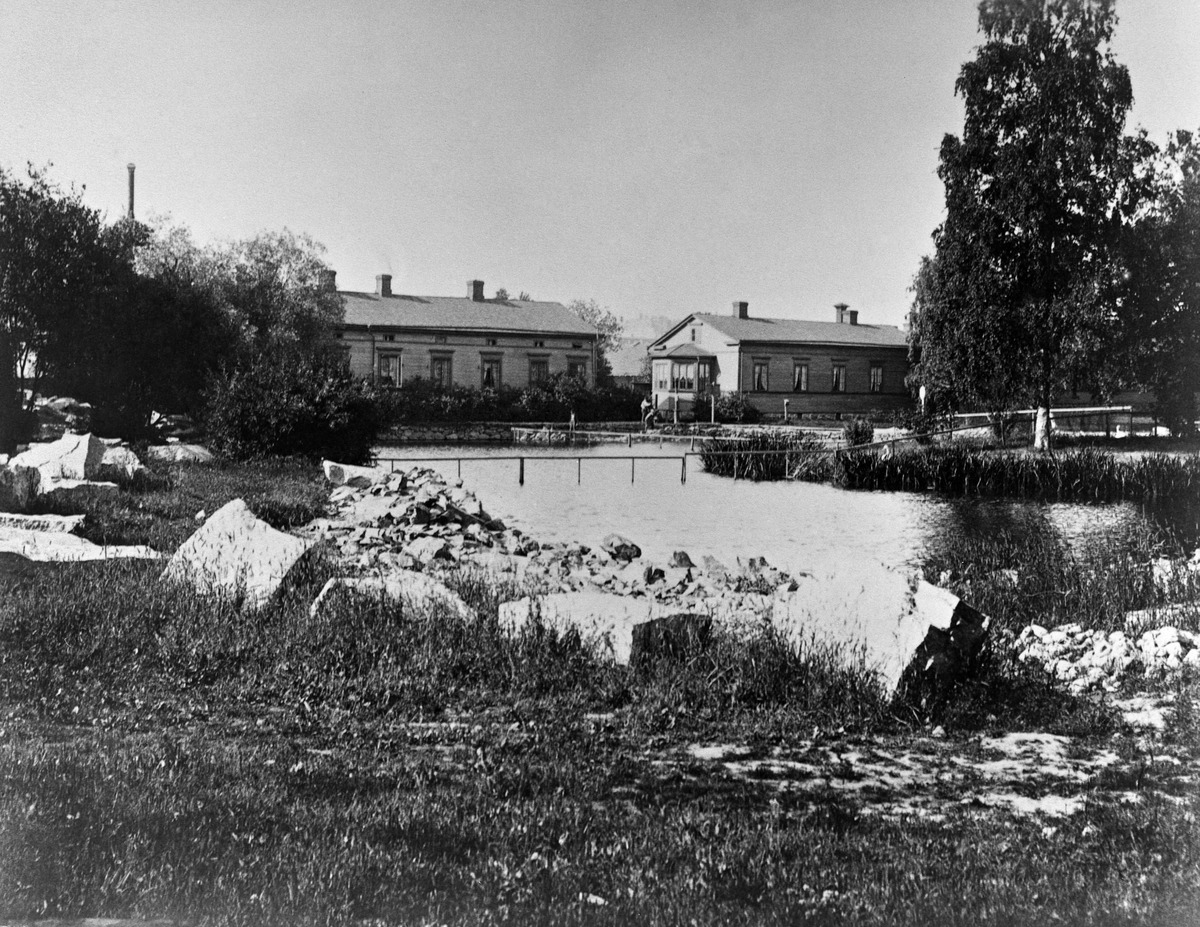
Kaisaniemen joutsenlammikko ja hotelli Villensauna, Hotel Wilhelmsbad
sisällön kuvaus: Kaisaniemen joutsenlammikko ja hotelli Villensauna, Hotel Wilhelmsbad mustavalkoinen
Ajankohta: kuvausaika 1890
Paikka: Suomi, Uusimaa, Helsinki, Kluuvi Helsinki, Kaisaniemi
Aiheet: Wilhelmsbad - Villensauna, kylpylät, hygienia, puistot